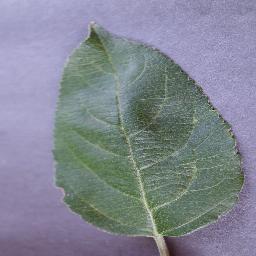
Label: Apple___healthy